Keita Machida

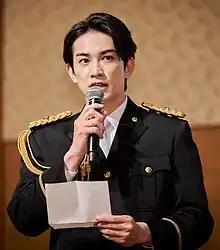
Machida in March 2023

is a Japanese actor. He is a member of the theater group Gekidan Exile. Machida is represented by LDH.